The Greatest Love (2019 film)

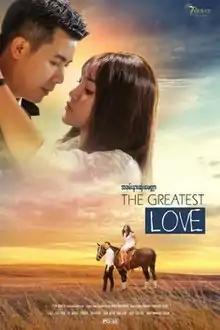
Film poster

The Greatest Love, is a 2019 Burmese romantic-drama film starring Nay Toe, Nay Chi Oo, Thu Riya, Tyron Bejay and May Barani Thaw. The film, produced by 7th Sense Film Production premiered in Myanmar on October 17, 2019.